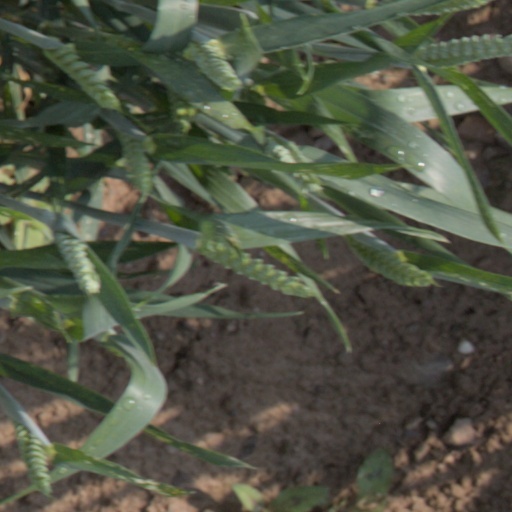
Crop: wheat